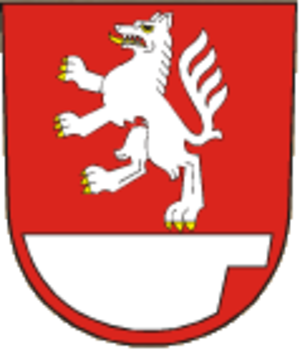
Vlkoš est une commune du district de Přerov, dans la région d'Olomouc, en République tchèque. Sa population s'élevait à 706 habitants en 2018.